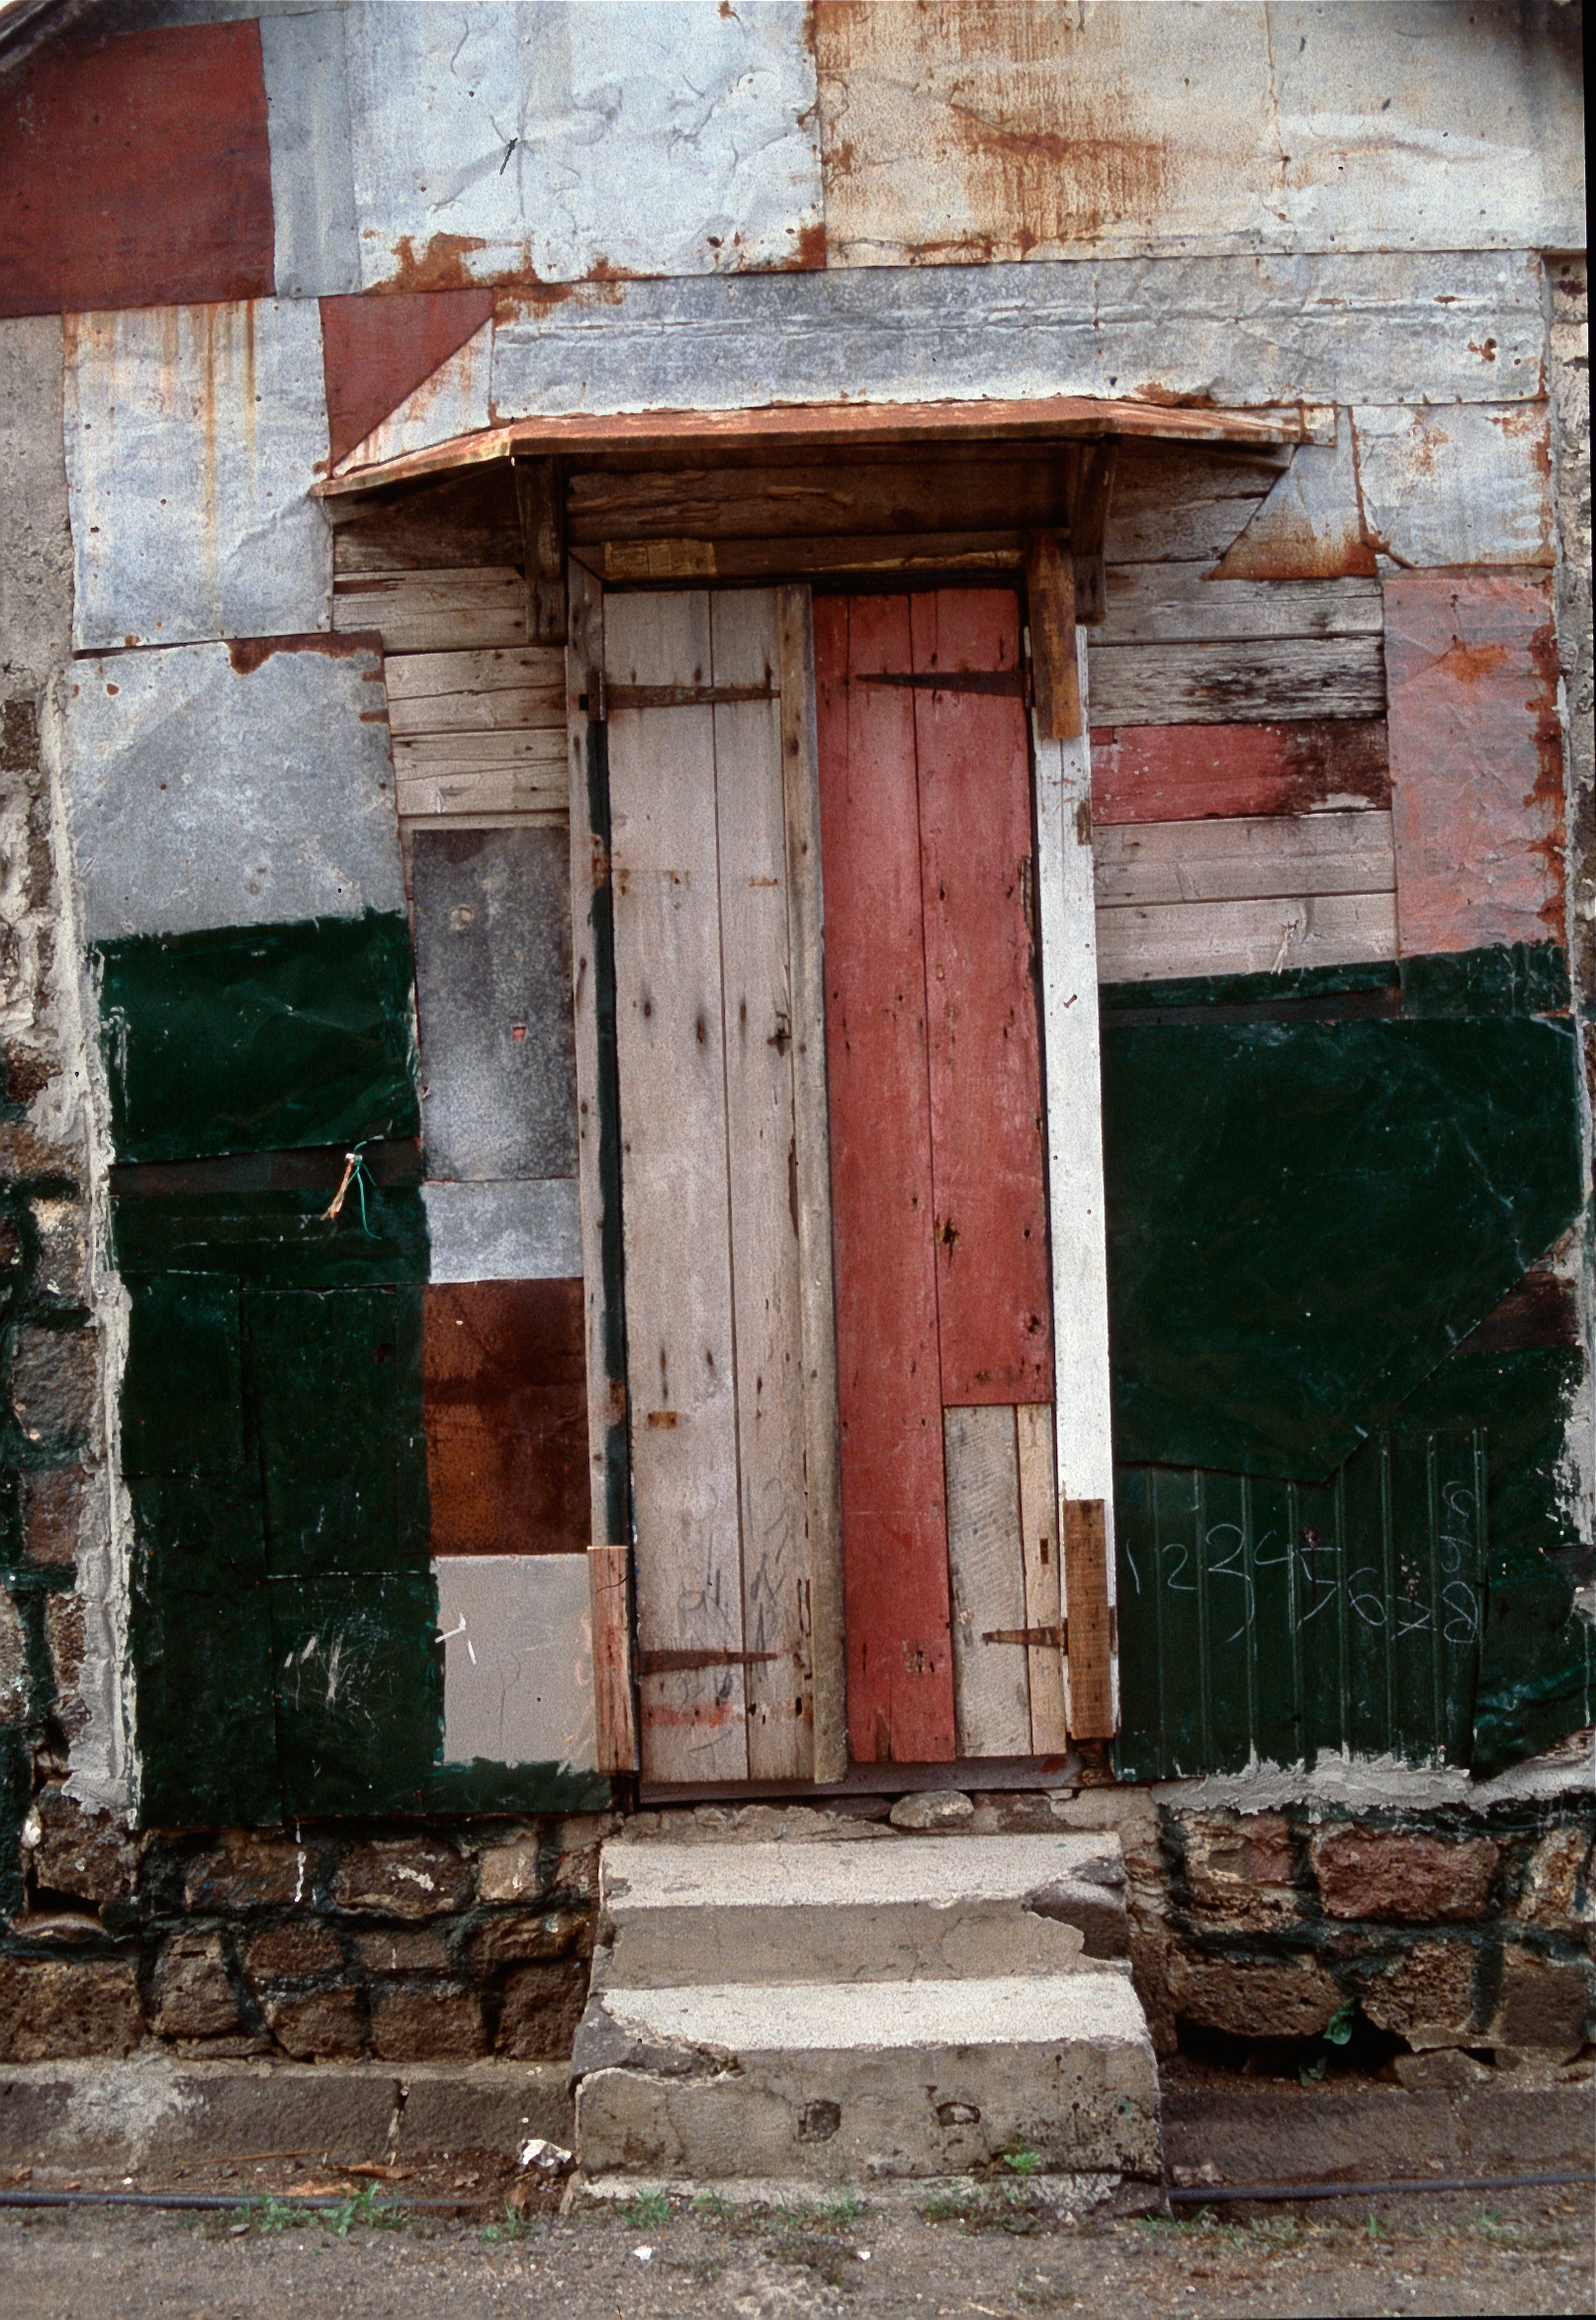
door, color, wood, mauritius, travel, paint, old, contrast, wall, house, window, building, architecture, facade